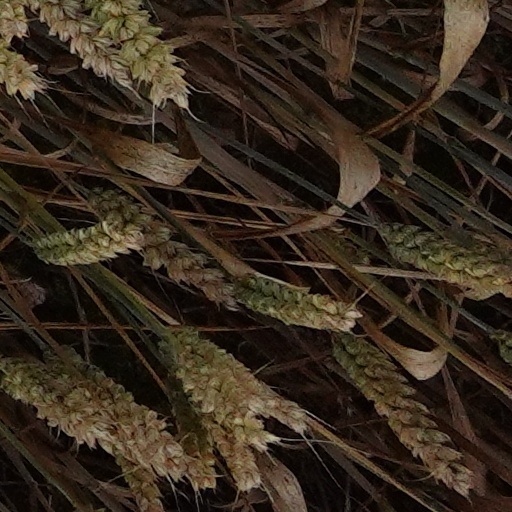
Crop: wheat